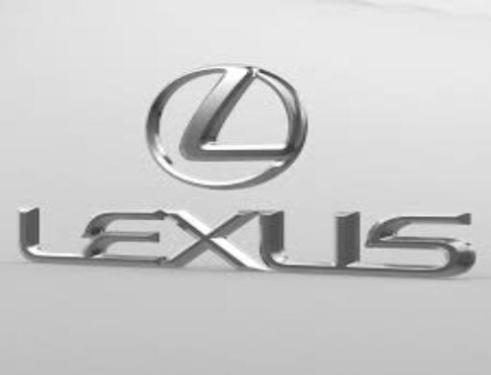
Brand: lexus-2
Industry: Transportation